Zazen

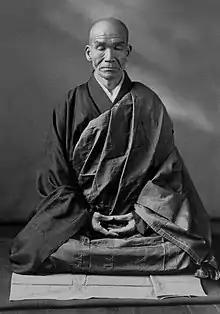
Kodo Sawaki practicing zazen

Zazen is a meditative discipline that is typically the primary practice of the Zen Buddhist tradition.